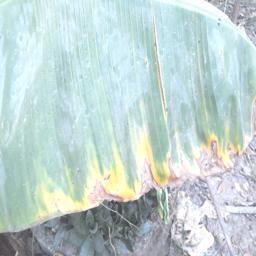
Label: POTASSIUM DEFICIENCY